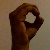
The image shows a hand gesture representing the letter 'O' in Indian Sign Language.